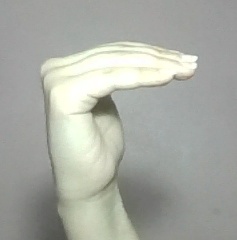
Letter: haa